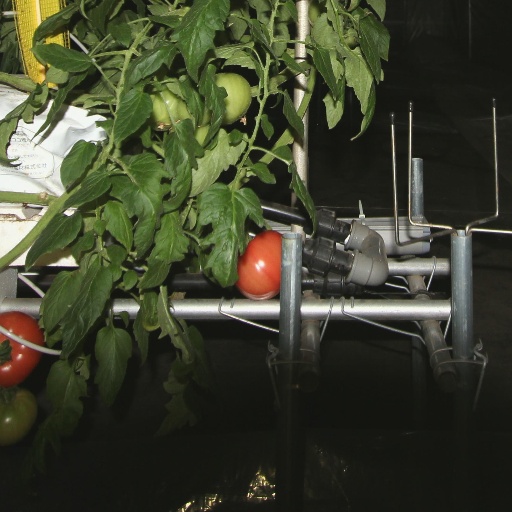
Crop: tomato